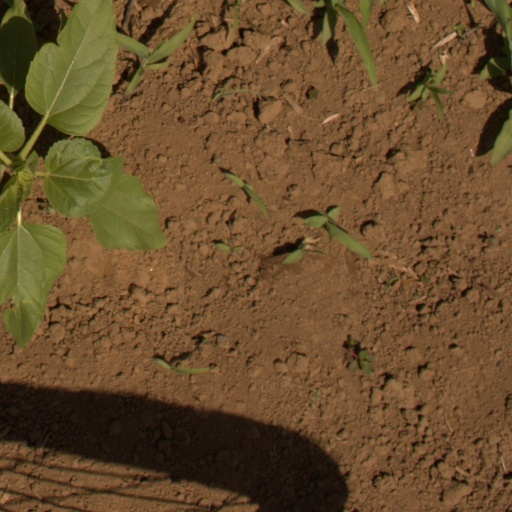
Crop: Jerusalem artichoke